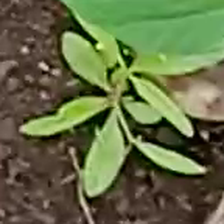
Weed species: Moti_dudhi(Euphorbia_geneculata_L)